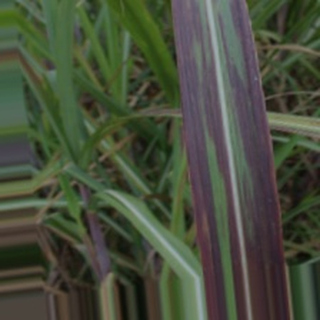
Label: sugarcane_bacterial_blight